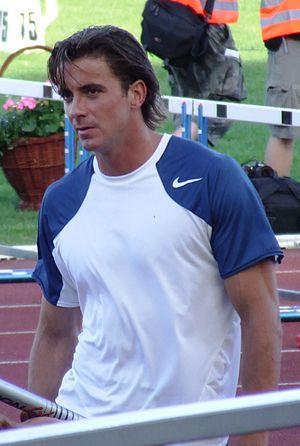
Adam Kolasa est un athlète polonais, spécialiste du saut à la perche.